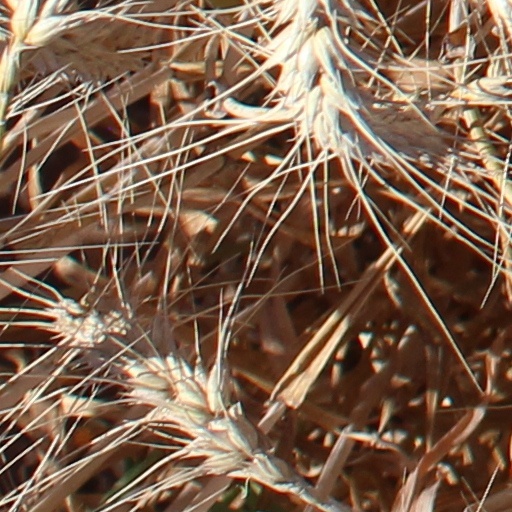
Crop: wheat